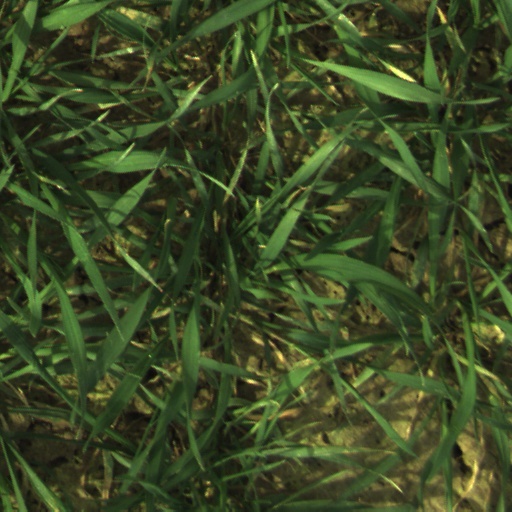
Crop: wheat